Langlade, Gard

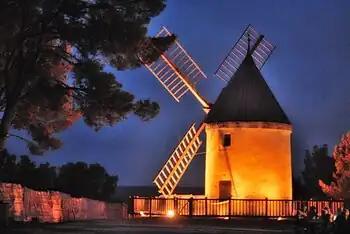
Cavalier Windmill at Langlade

With a history dating back to the Romans, Langlade has gained a name for wine production. In 1696, Louis XIV presented the village with a coat of arms (three vine stakes surmounted by a bunch of grapes on a silver background) in recognition of the court's appreciation of its wines. By 1652, vineyards had been planted over an area of 140 hectares (346 acres). At the beginning of the 19th century, low-yield vines covered 600 hectares (1,480 acres) or 70% of the community's cultivated land. After they were destroyed by phylloxera in 1876, production ceased until 1882 when Henri-David and Antoine Dombre undertook replanting and the creation of the Château Langlade label. Today the area known as the "Vieux Langlade" is once again devoted to wine production.